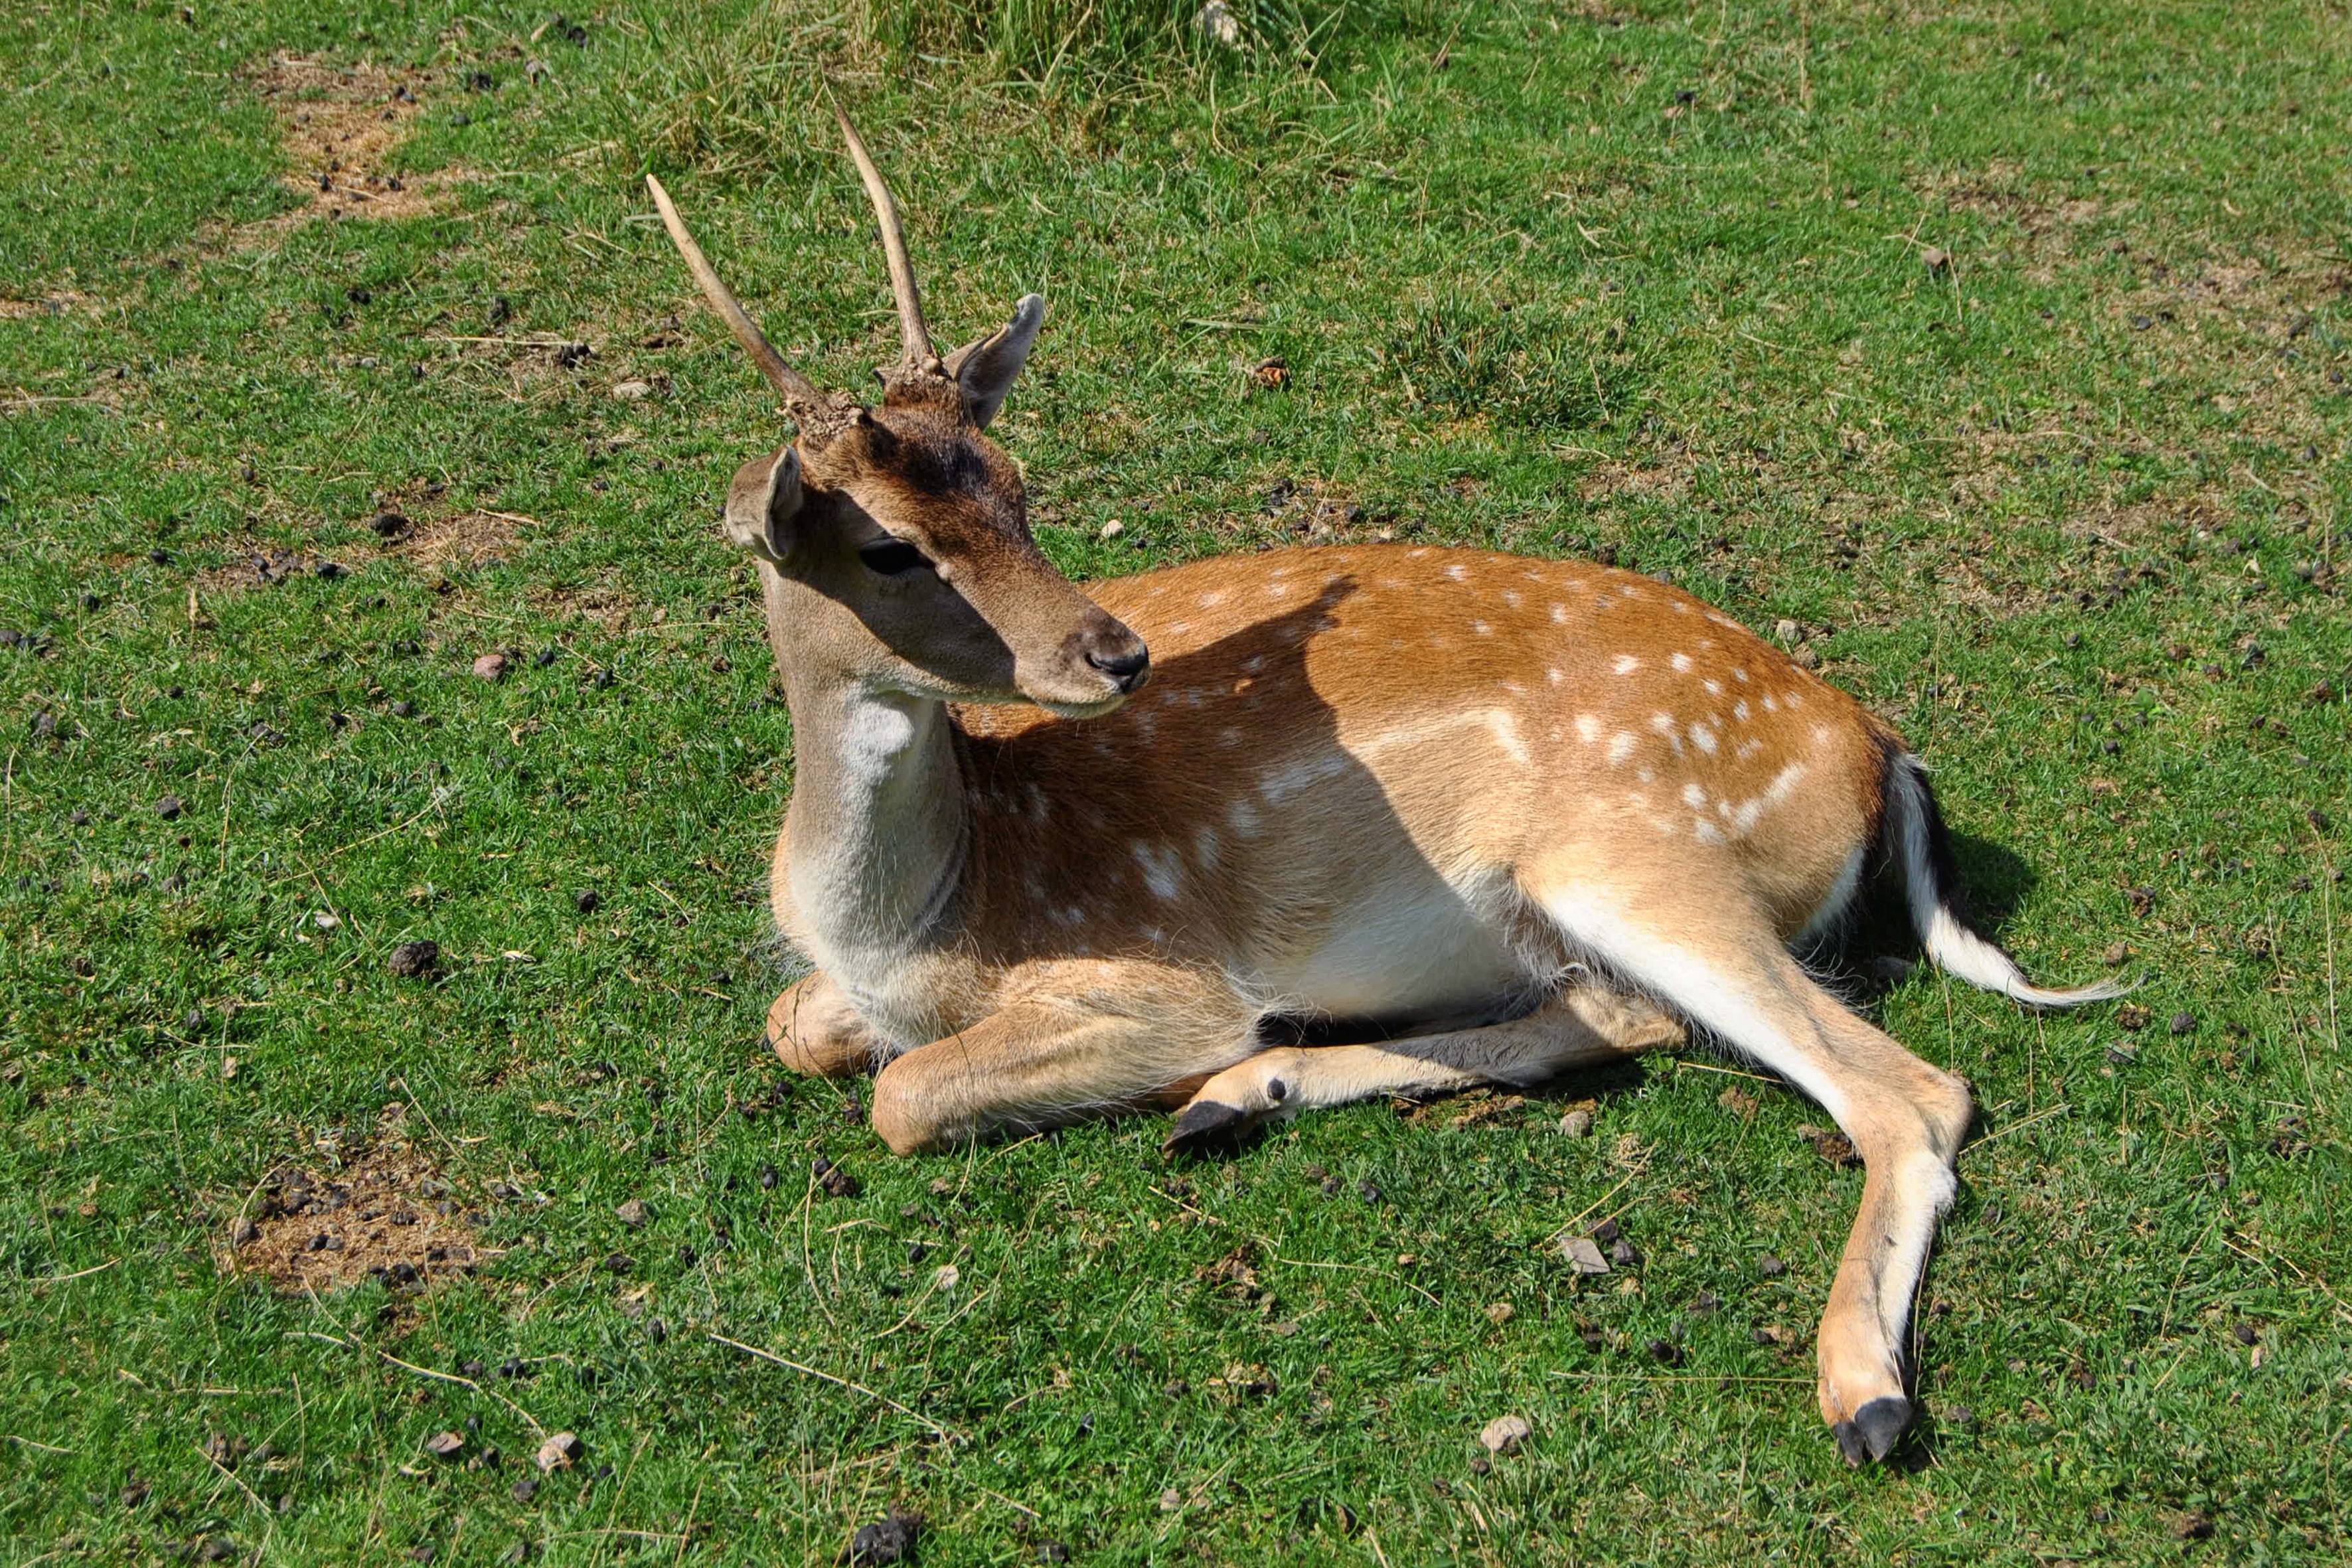
nature, grass, meadow, wildlife, deer, young, mammal, rest, fauna, antelope, gazelle, vertebrate, roe deer, concerns, white tailed deer